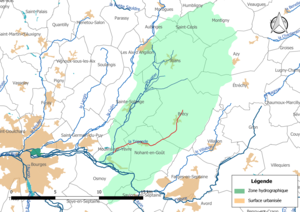
Carte du cours d'eau «
La Tripande, également dénommé le Crot dans sa partie amont, est un cours d'eau français qui coule dans le département du Cher. C'est un affluent de l'Ouatier en rive droite et donc un sous-affluent de la Loire.